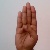
The image shows a hand gesture representing the letter 'B' in Indian Sign Language.